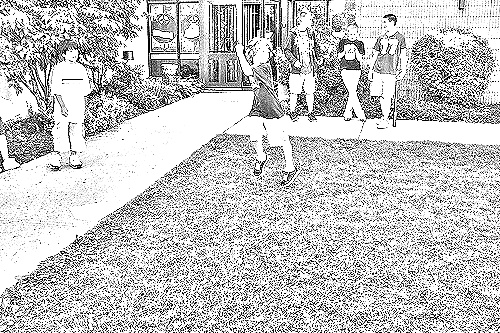
Portrait style: Sketch Portrait